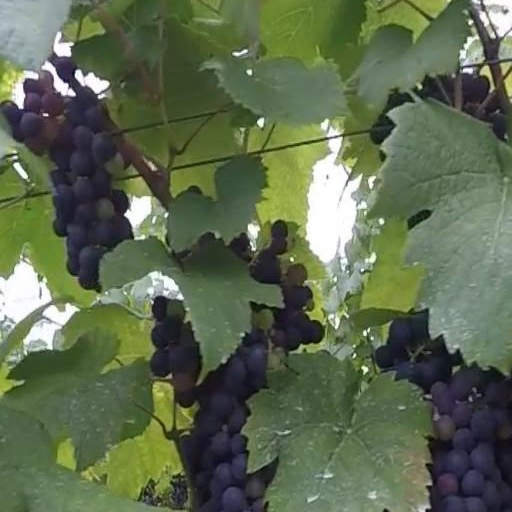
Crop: grape